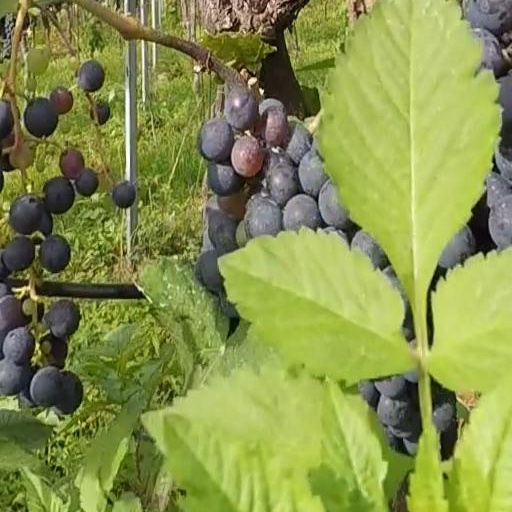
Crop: grape